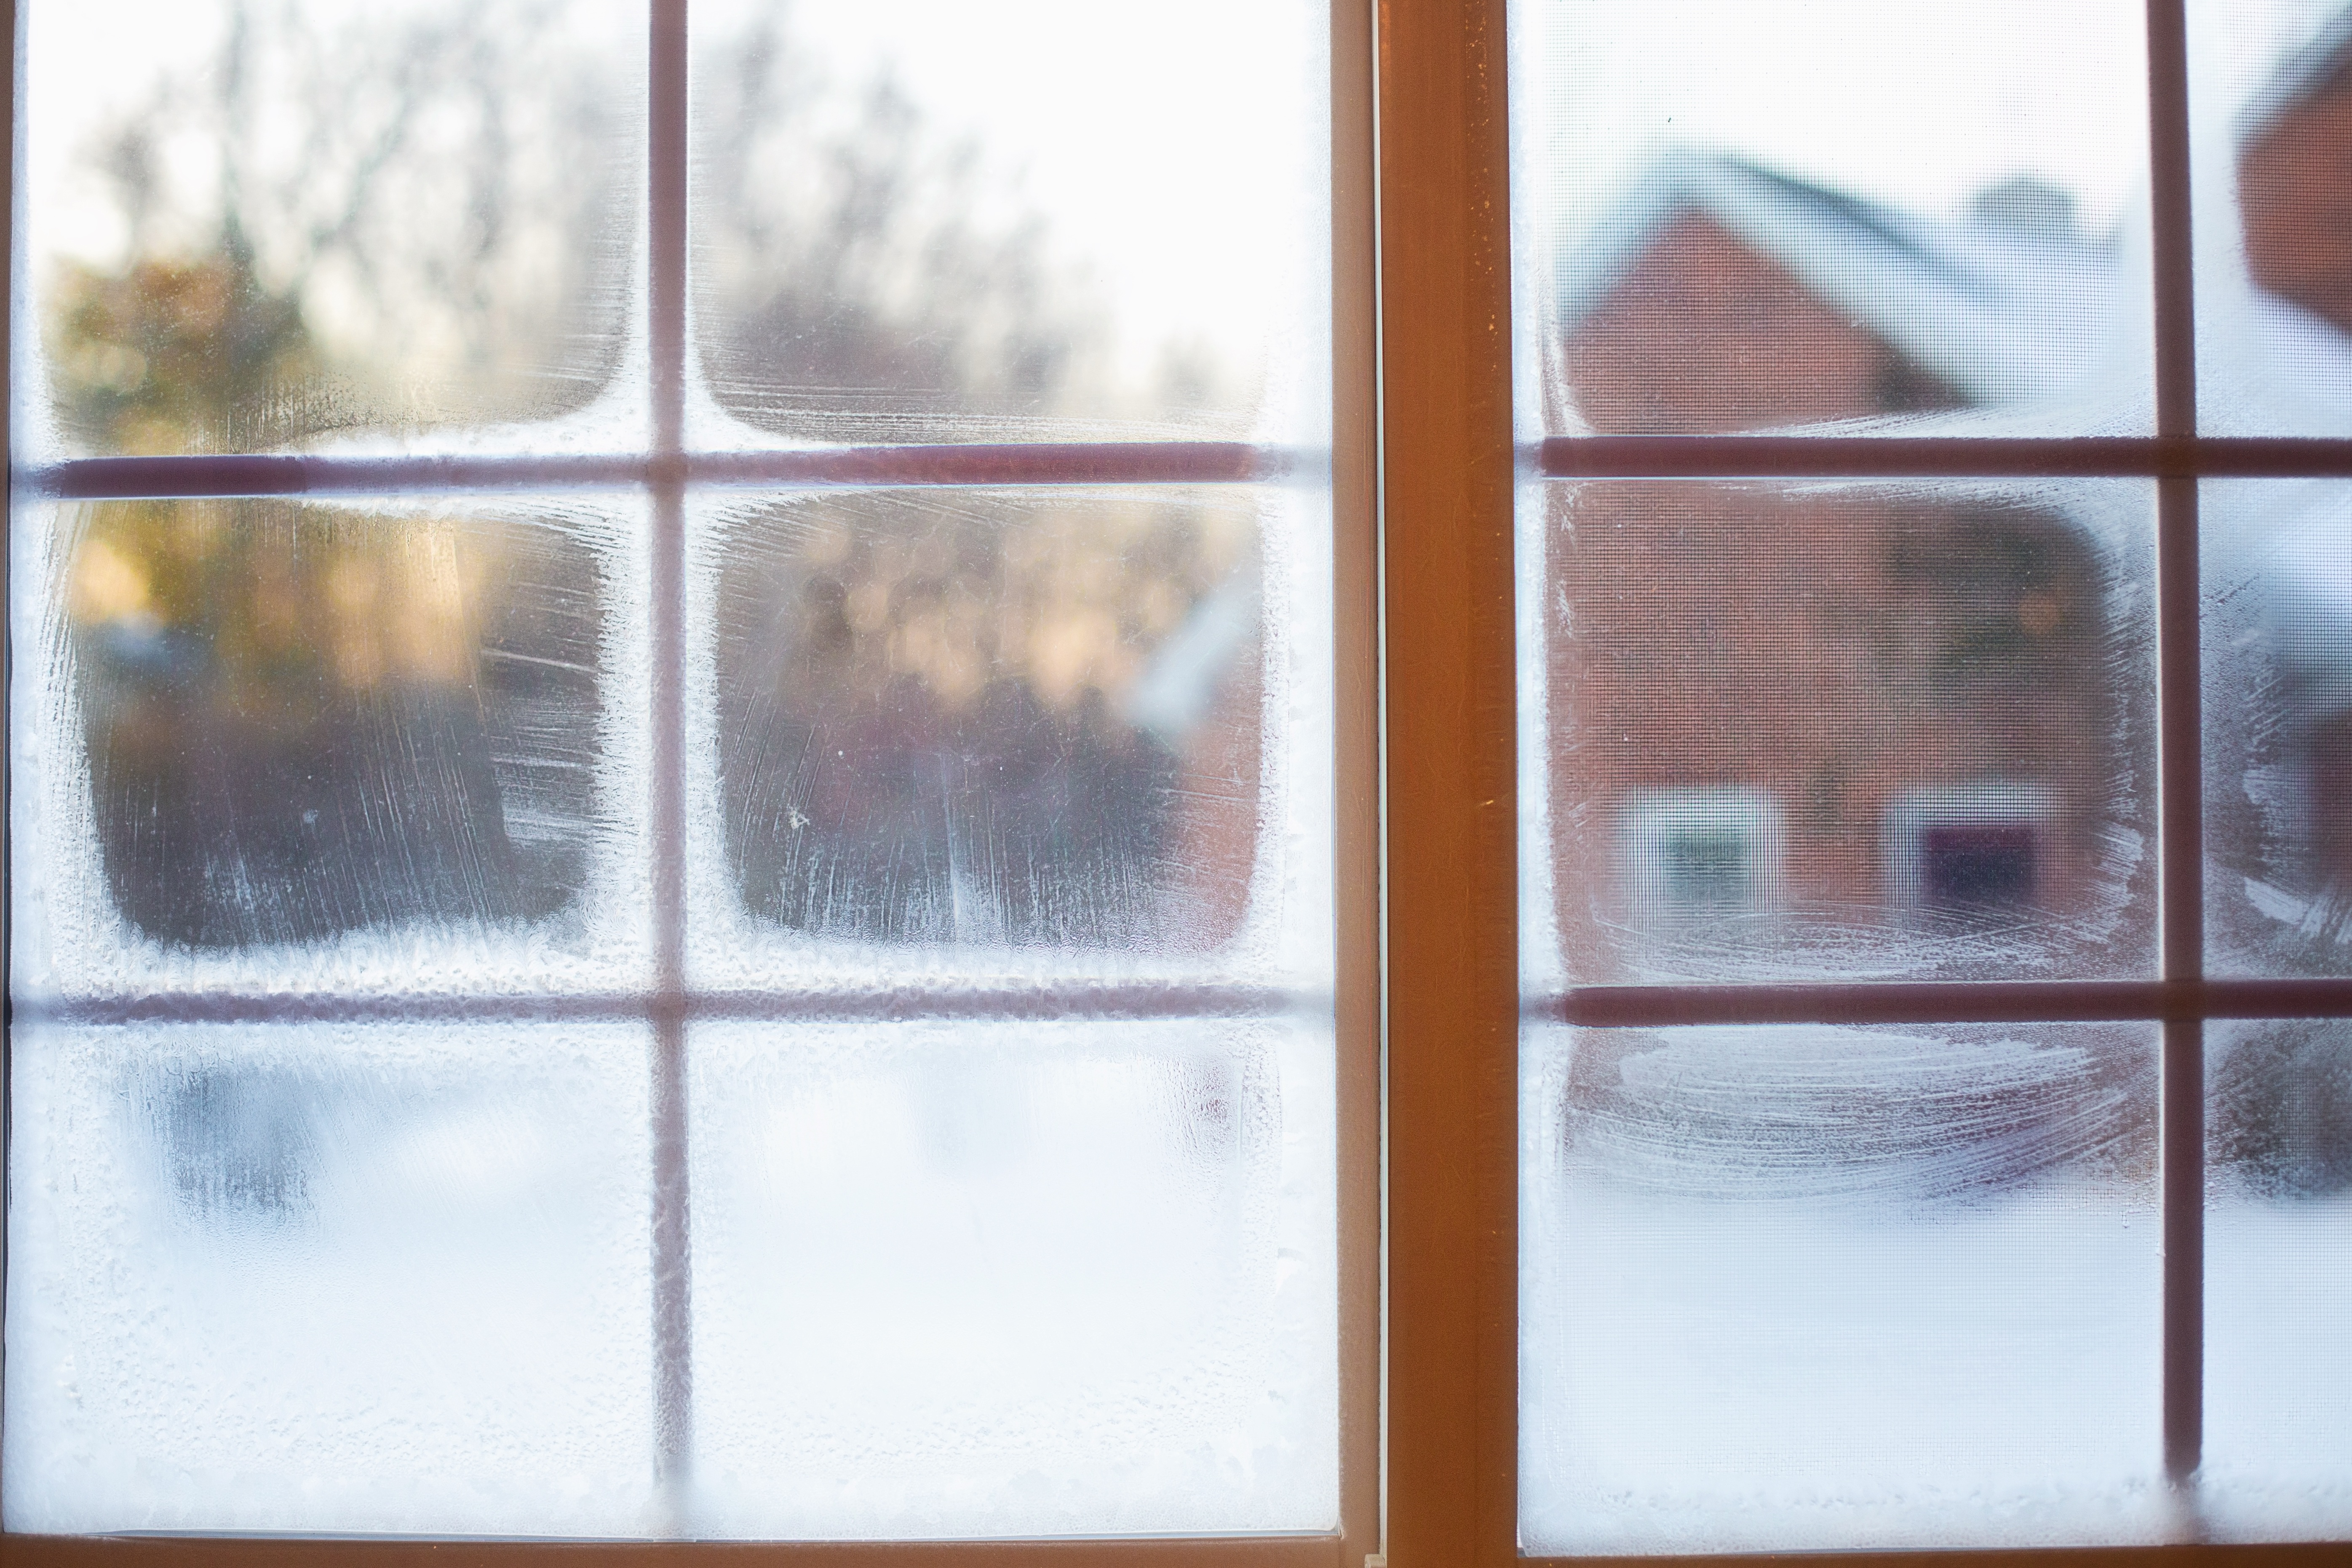
cold, winter, floor, window, glass, ice, color, door, interior design, design, eye, picture frame, flooring, window covering, frost on window